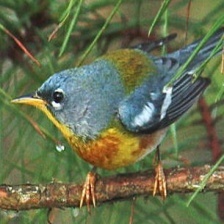
Species: NORTHERN PARULA
Scientific name: SETOPHAGA AMERICANA